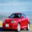
Label: automobile